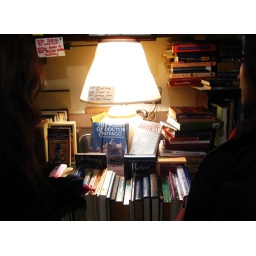
A lamp in the sink and poetry everywhere.